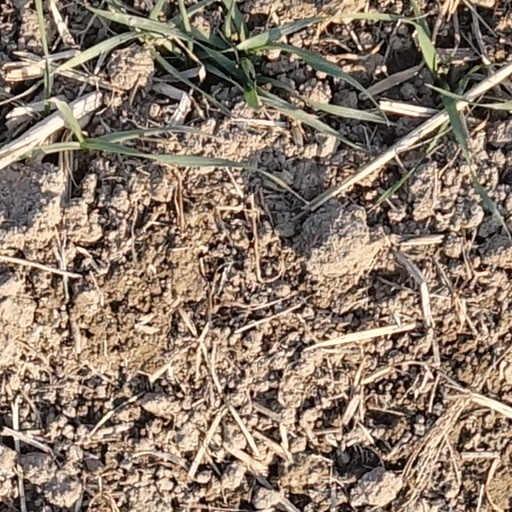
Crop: wheat